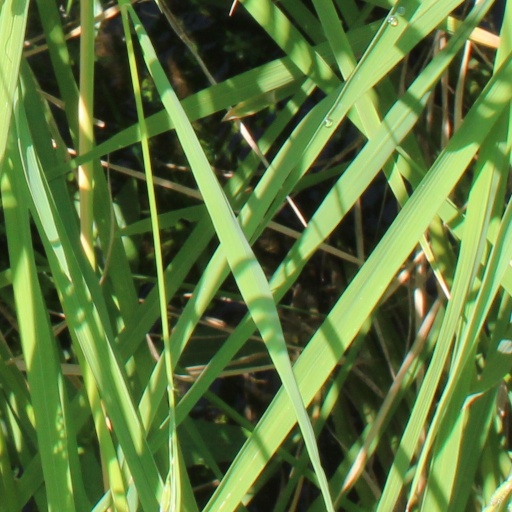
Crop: rice